Petites Heures of Jean de France, Duc de Berry

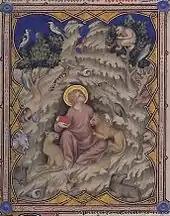
"John the Baptist in the Wilderness"

The Tale of the Three Dead and the Three Living (fol. 282r) is a relatively common form of memento mori, found in both medieval art and poetry (cf. "The Three Dead Kings"). Berry, "veritably obsessed with self-display", associates himself with the tale in several of his commissions, the images providing an opportunity to display "ostentatious humility". The text is copied from his mother's psalter. Prefaced as a "moult merueilleuse et horrible histoire" ("mournful and horrible history") it describes an encounter between three young men and three dead men in different stages of decomposition. The first apparition says "What you are, we were, what we are, you will be", the second reminds them that death treats rich and poor equally, the third adds that there is no escape from their fate.